Durga temple, Aihole

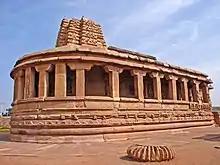

The Durga temple is an early 8th-century Hindu temple located in Aihole, Karnataka, India. Originally dedicated to Surya, it has the most embellished and largest relief panels in Aihole depicting artwork of Shaivism, Vaishnavism, Shaktism and Vedic deities. Apart from its fine carvings, it is notable for its apsidal plan – a rare example among early Chalukyan Hindu temple architecture.